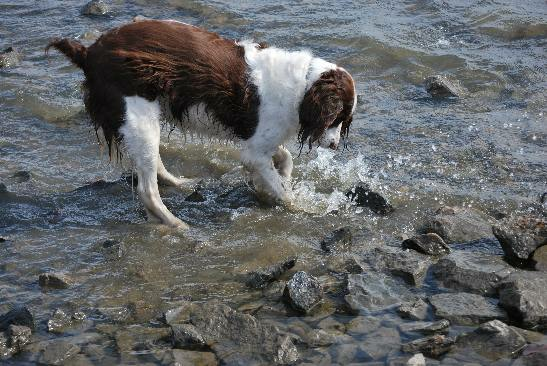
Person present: No